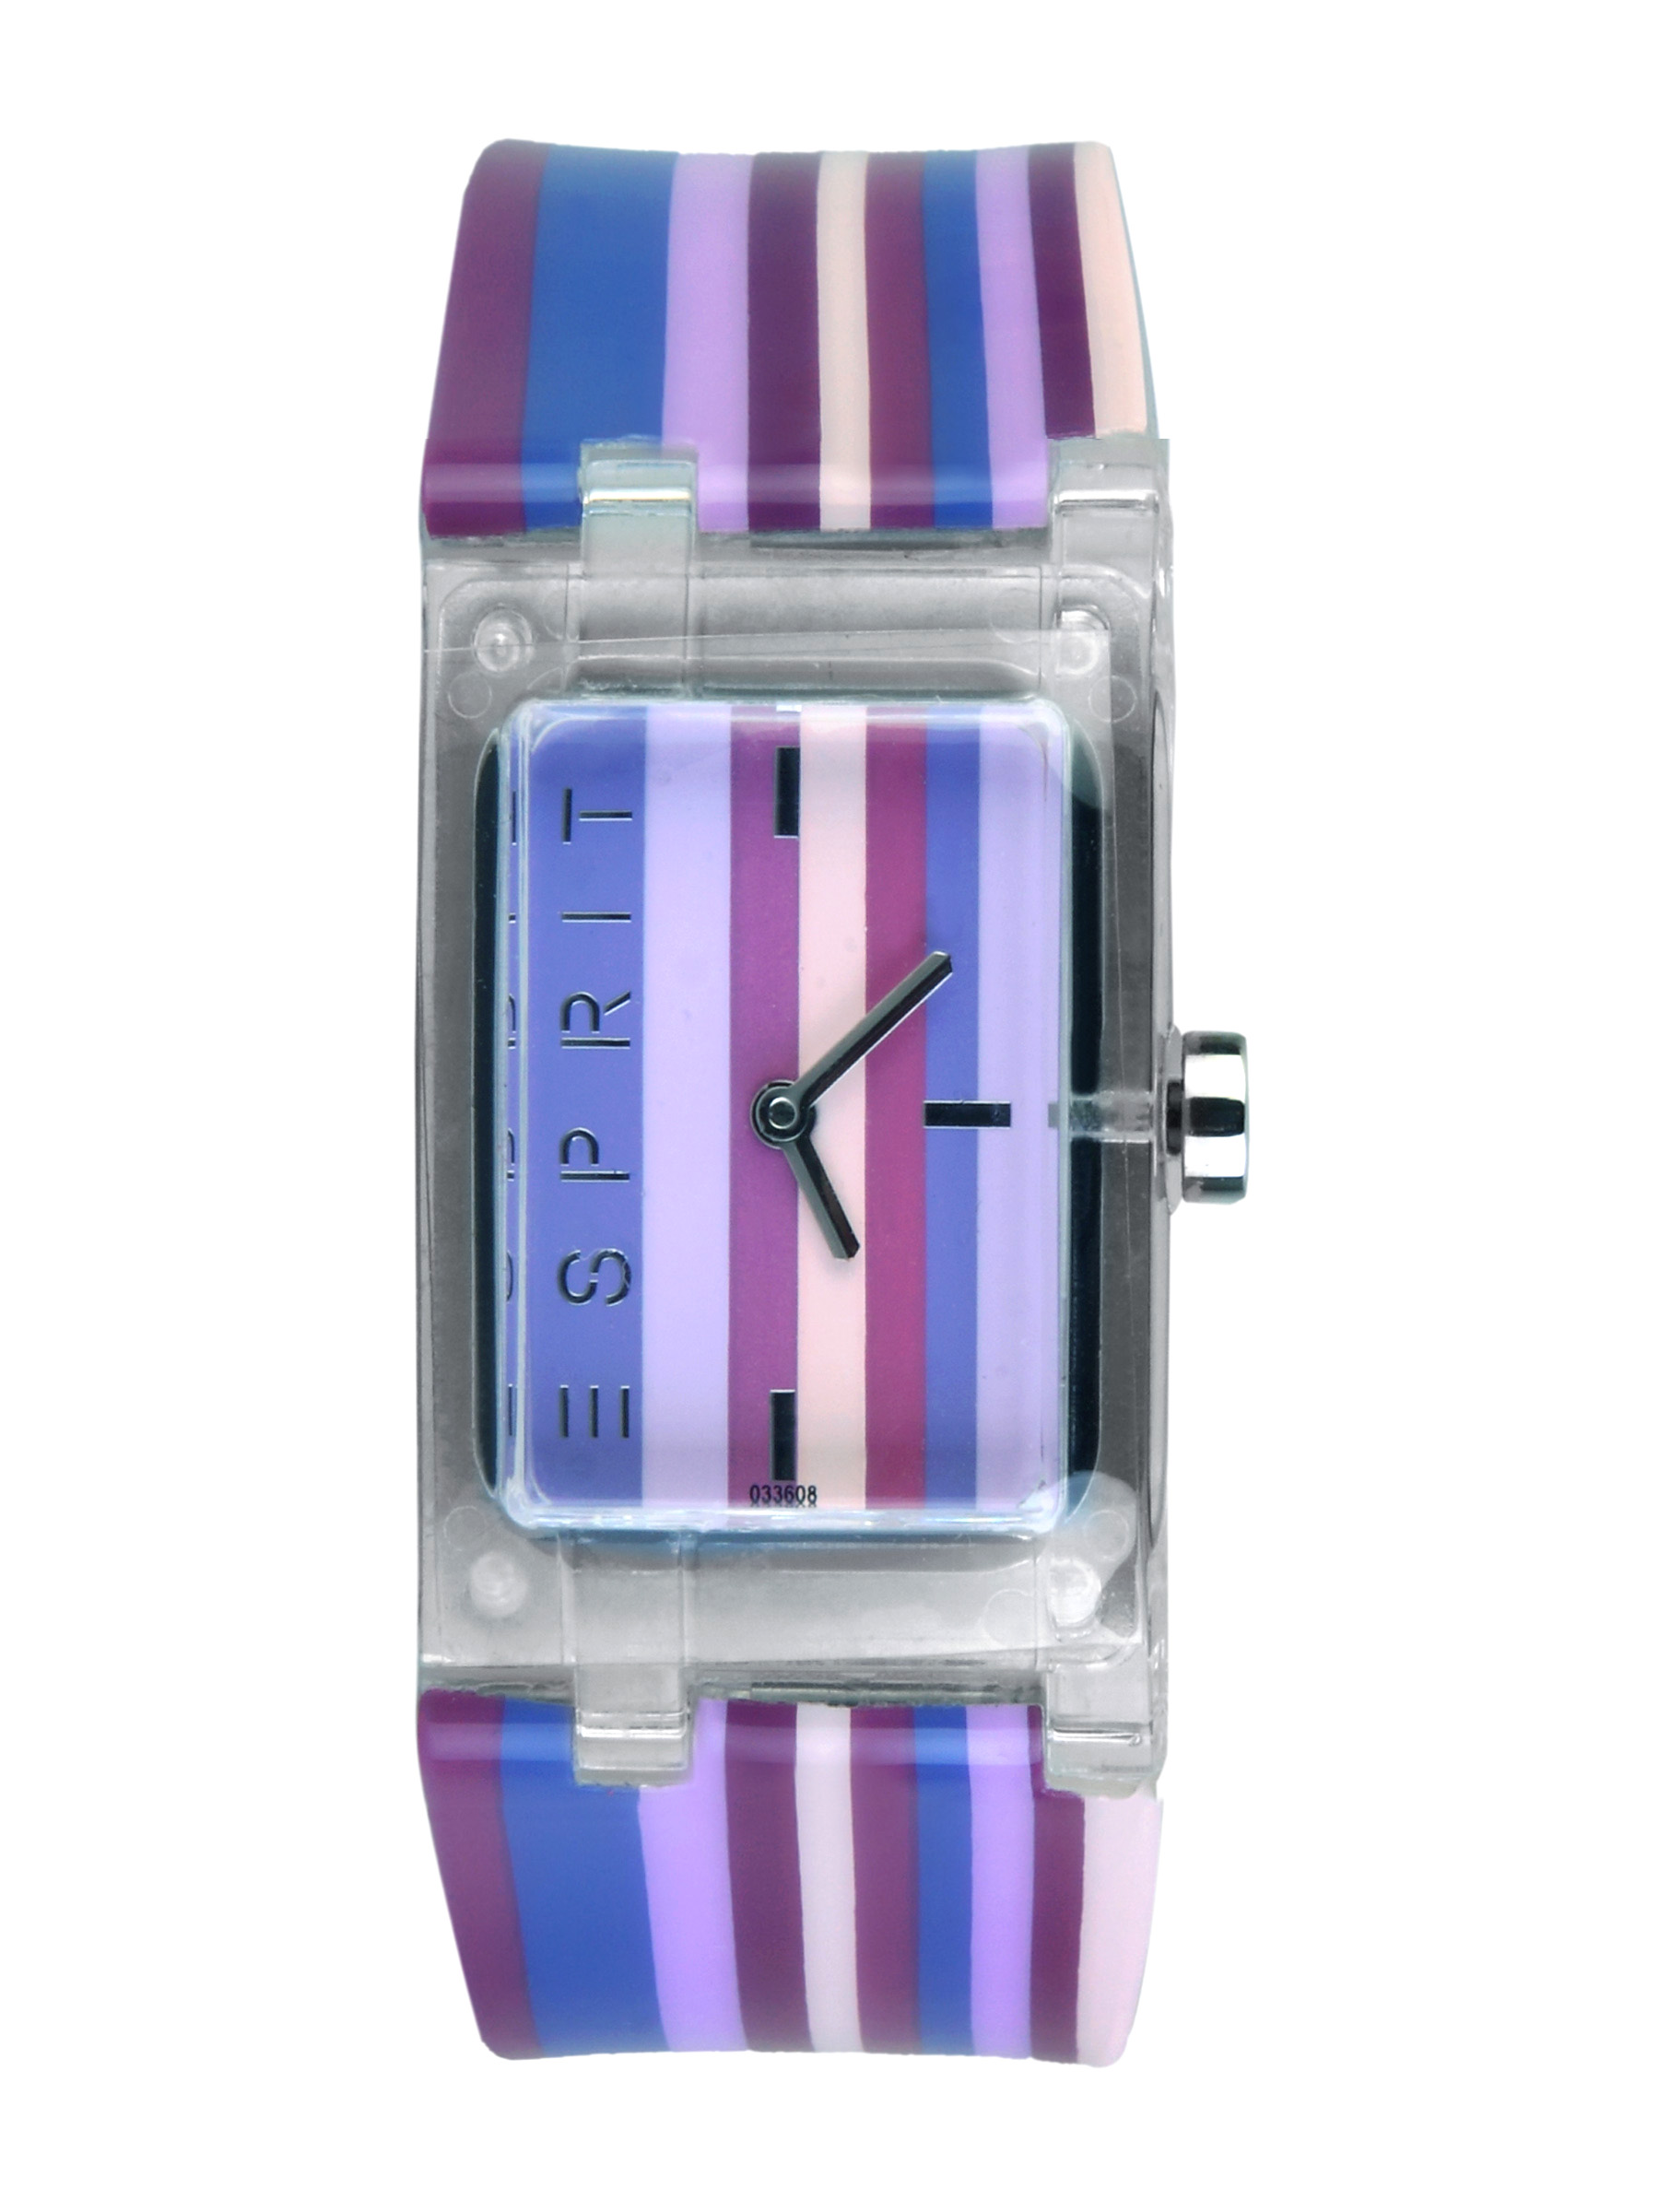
Esprit Women Houston Purple Ice Purple Watches
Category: Accessories / Watches / Watches
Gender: Women
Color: Purple
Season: Winter 2016
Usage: Casual